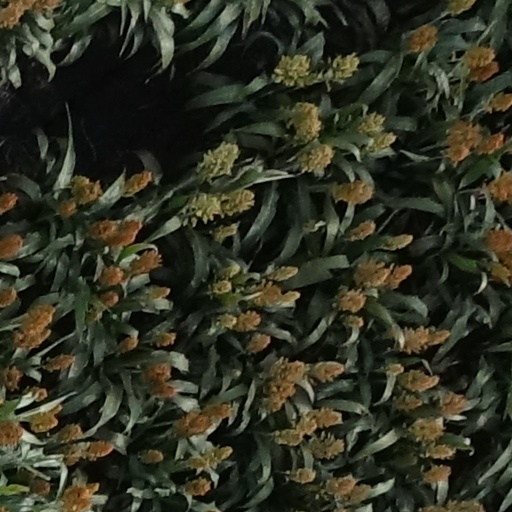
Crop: sorghum